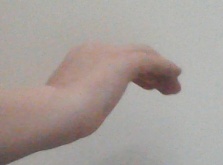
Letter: haa